Ames Research Center

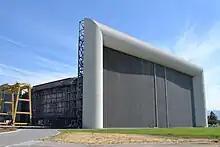
One of the air intakes of the 80 by 120 foot wind tunnel (world's largest), located at NASA Ames Research Center

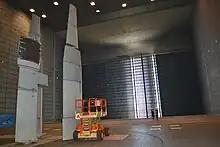
Inside 80 by 120-foot wind tunnel facing towards the intake. Aircraft or scaled models of them can be mounted on the three struts in the foreground which in this picture hold individual airplane wing portions.

The NASA Ames Research Center wind tunnels are known not only for their immense size, but also for their diverse characteristics that enable various kinds of scientific and engineering research.